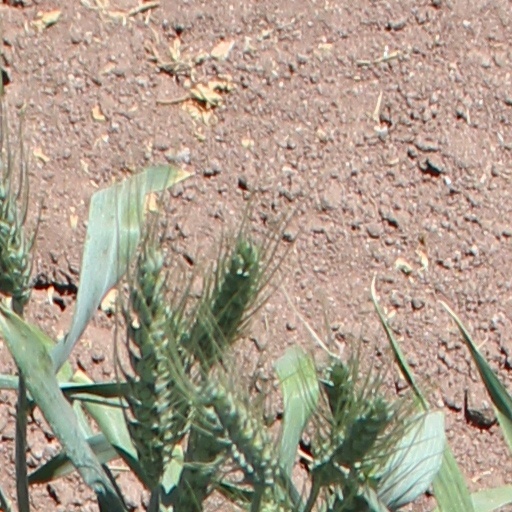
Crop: wheat